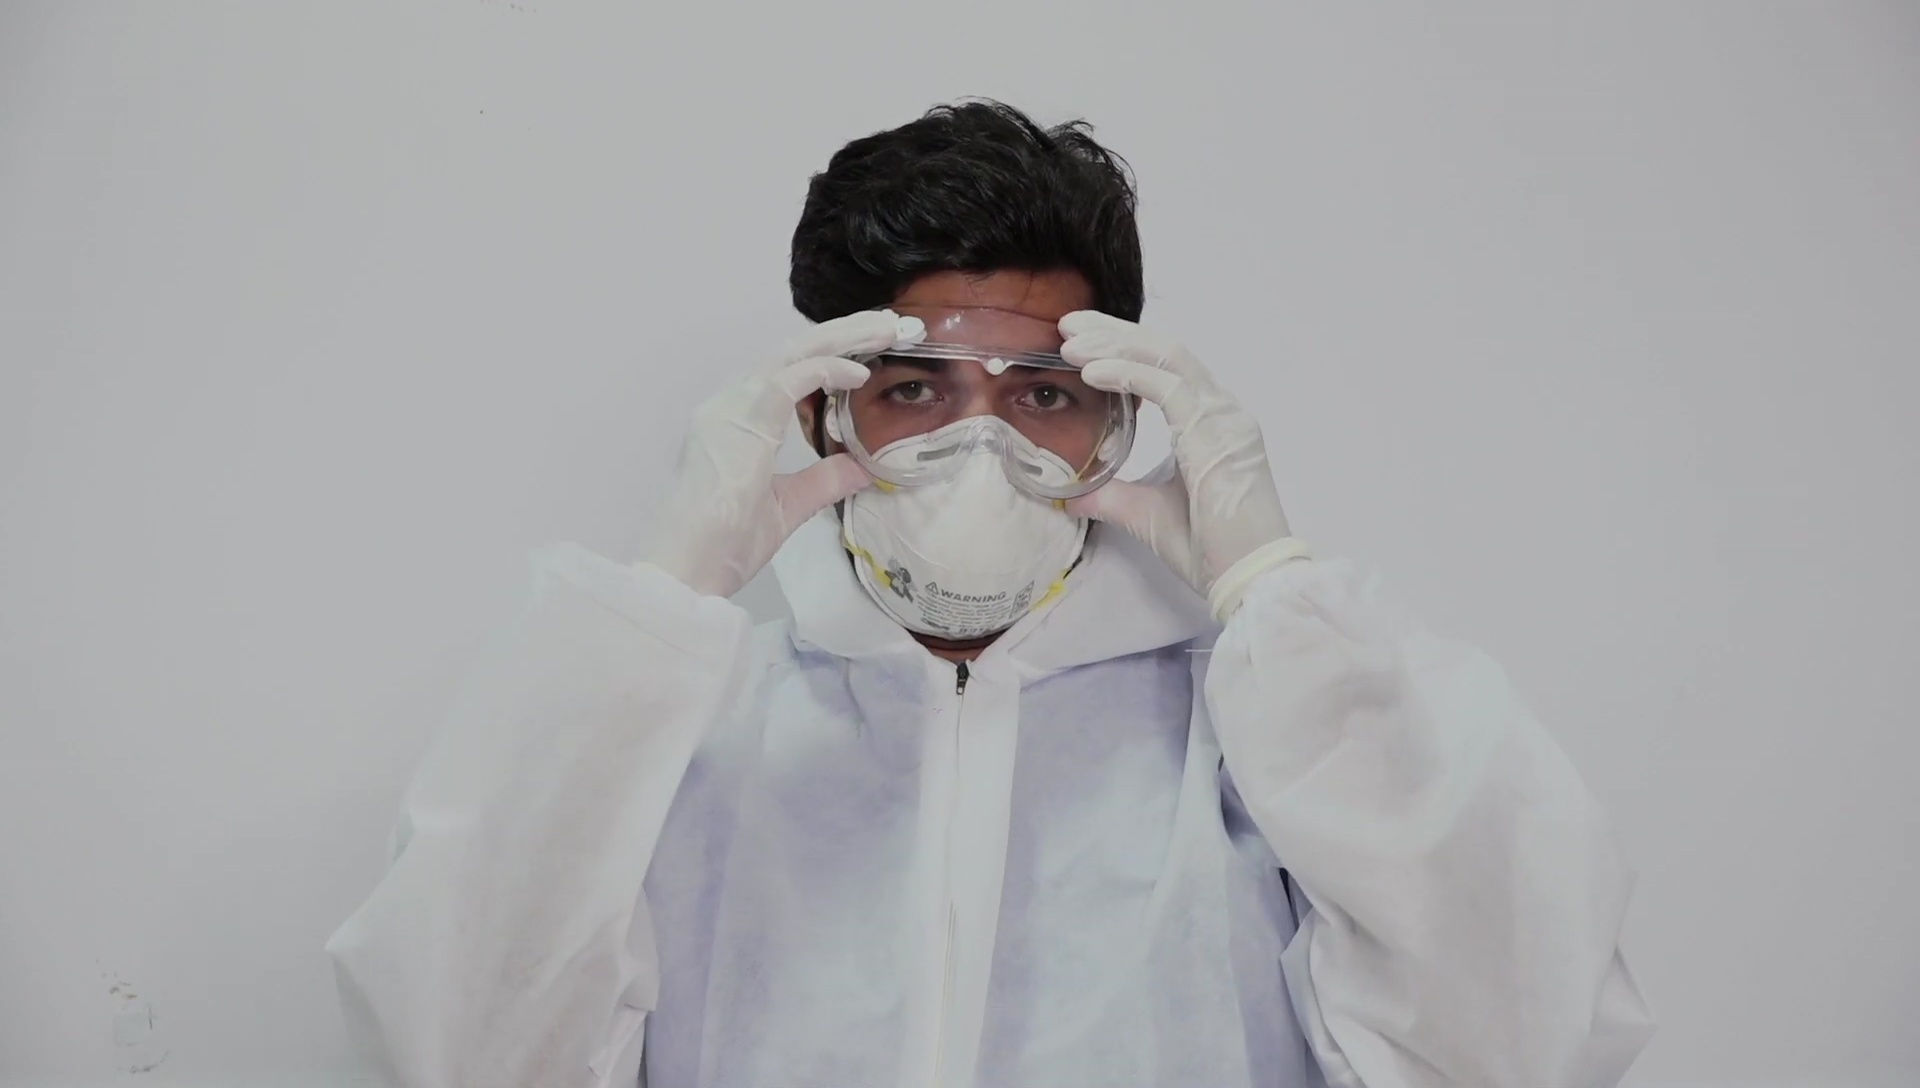
Objects detected:
Goggles
Mask
Gloves
Gloves
Coverall